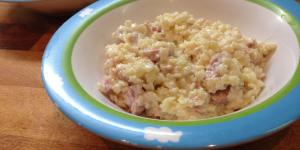
pasta con pescado para ninos